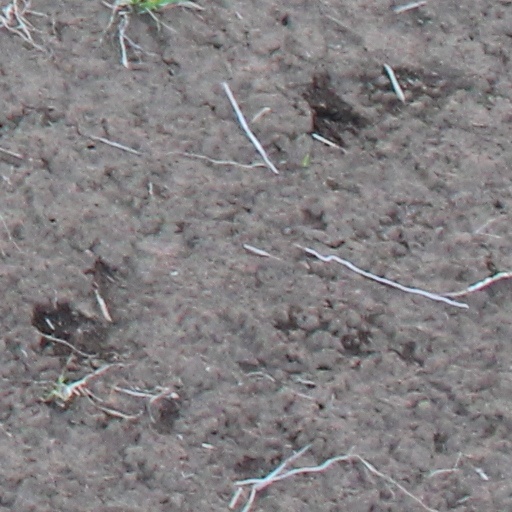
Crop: wheat